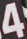
Number: 4